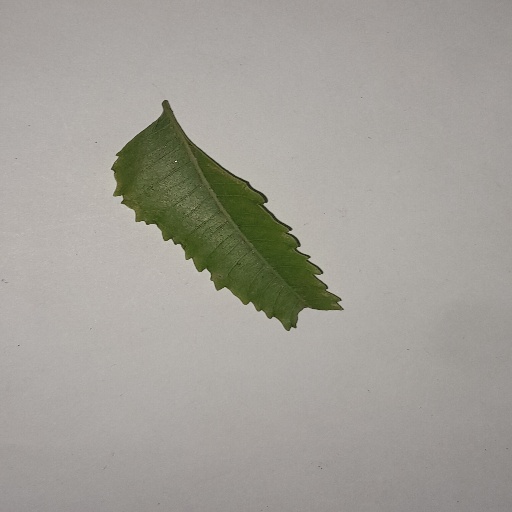
Species: Neem
Leaf condition: Yellow Leaf